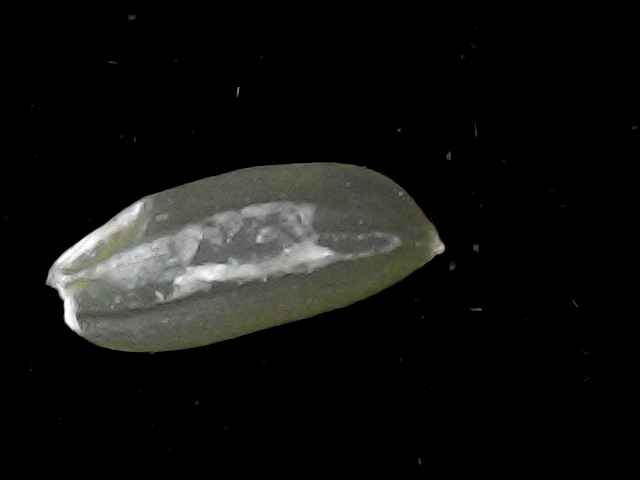
Rice variety: BD39